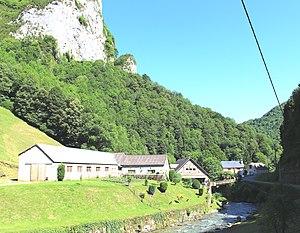
Ferrières (Hautes-Pyrénées)
Ferrières est une commune française située dans le département des Hautes-Pyrénées, en région Occitanie.